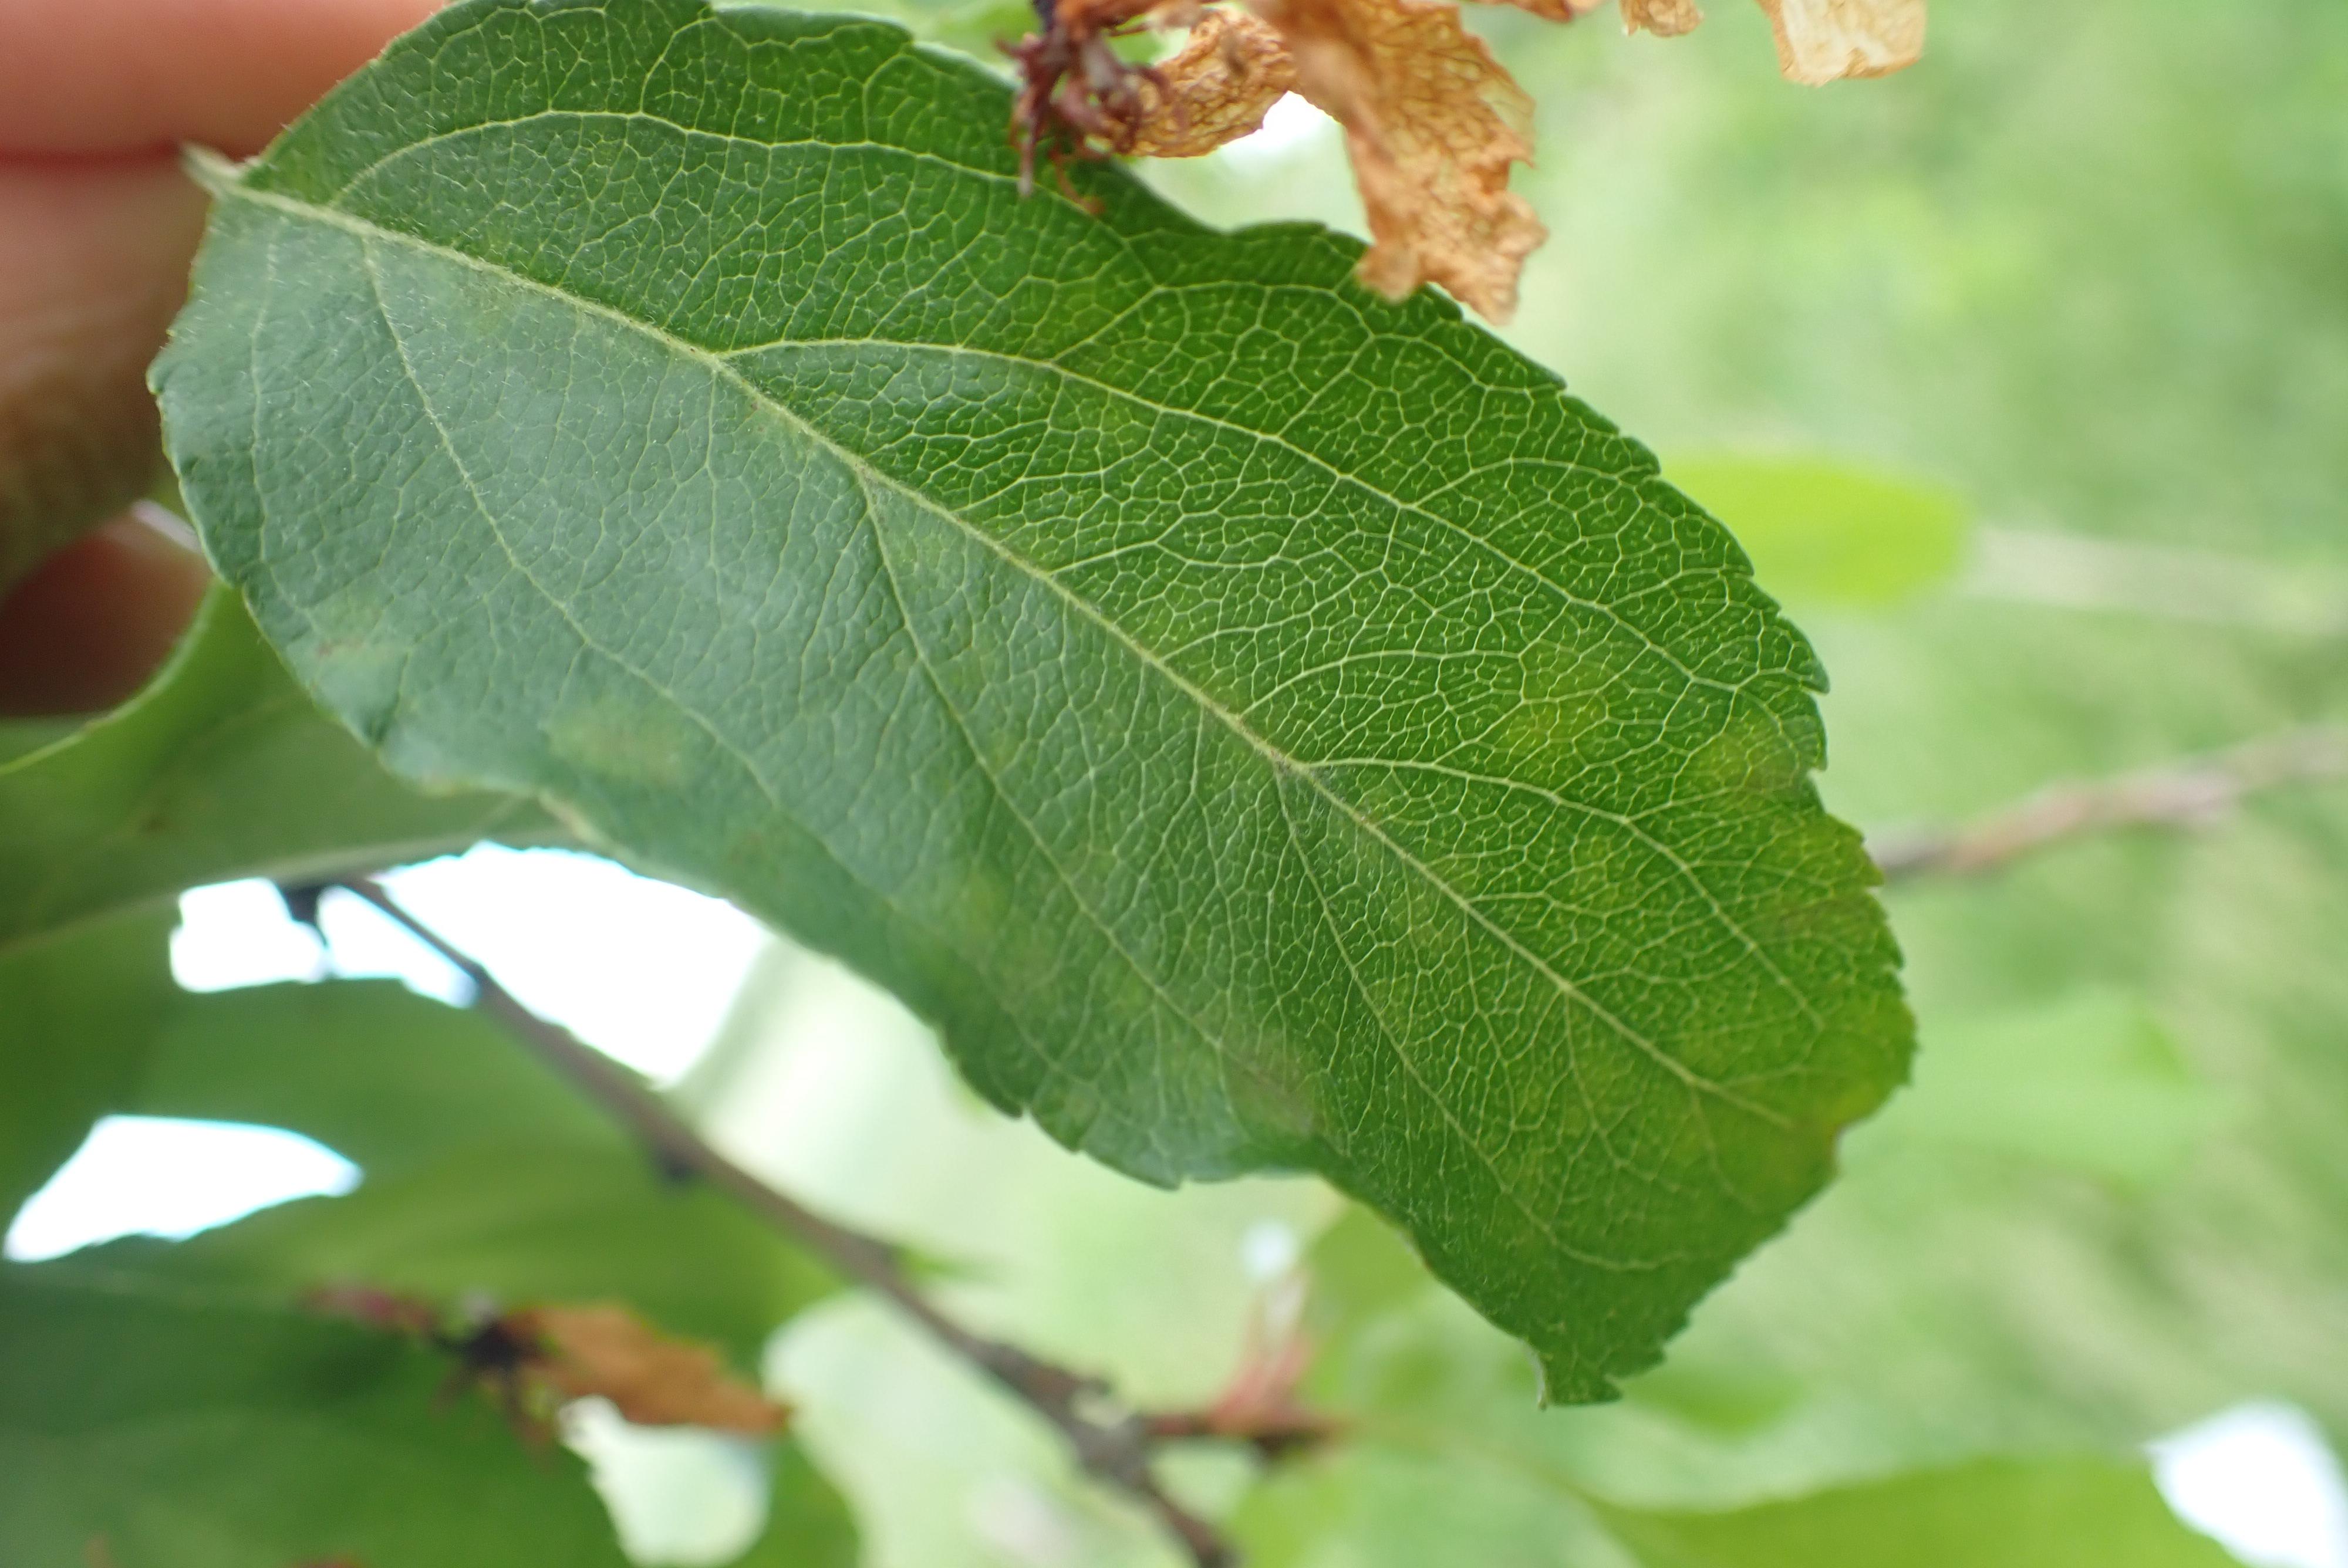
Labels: scab